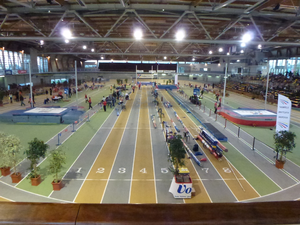
Le Stadium Jean-Pellez lors du meeting Capitale Perche 2012 le 14 janvier de cette même année.
Le Stadium Jean-Pellez est un stade couvert d'athlétisme de 6 462 m² situé dans l'agglomération de Clermont-Ferrand, sur la commune d'Aubière. Il a été inauguré le 28 septembre 2002 par Serge Godard, maire de Clermont-Ferrand. Ce stade couvert a accueilli plusieurs fois les championnats de France d'athlétisme en salle.